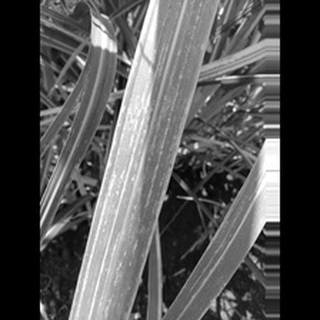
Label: sugarcane_rust